Benecke-Kaliko

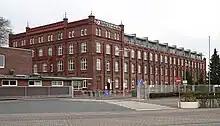
Benecke-Kaliko AG premises in Hanover

Benecke-Kaliko AG is a German plastic and plastic-derivative manufacturing corporation under the Continental AG Group (since 2017) headquartered in Hanover, Germany. It designs and manufactures components for the automotive industry, including upholstery, decorative plastics, paints, and surface-protecting varnishes.